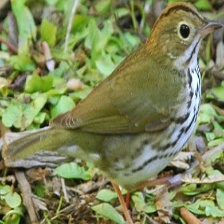
Species: OVENBIRD
Scientific name: SEIURUS AUROCAPILLA